Debt bondage in India

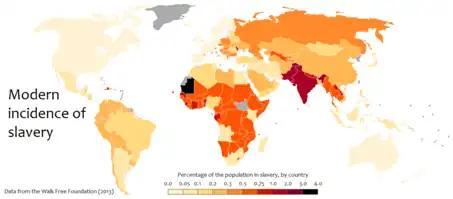
India has one of the highest rates of slavery in the world, see Global Slavery Index. (Estimates from the Walk Free Foundation.)

Debt bondage in India ( "bandhua mazdoori") was legally abolished in 1976 but remains prevalent due to weak enforcement by the government. Bonded labour is a system in which lenders force their borrowers to repay loans through labor. Additionally, these debts often take a large amount of time to pay off and are unreasonably high, propagating a cycle of generational inequality. This is due to the typically high interest rates on the loans given out by employers. Although debt bondage is considered to be a voluntary form of labor, people are forced into this system by social situations.